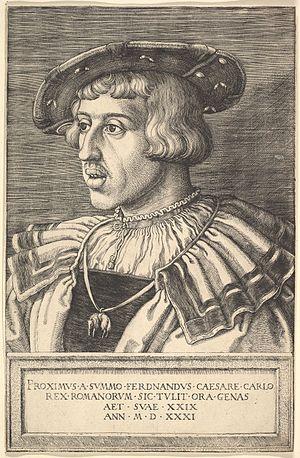
Les campagnes impériales de Soliman le Magnifique furent un ensemble de campagnes militaires menées par Soliman Iᵉʳ. Dixième sultan de l'Empire ottoman, il fut appelé Soliman le Magnifique en Occident et le Législateur en Orient, pour sa réforme substantielle du système légal ottoman. Pendant son règne de près de 46 ans de 1520 à son décès en 1566, l'Empire ottoman fut l'État le plus puissant du monde. À son apogée, l'Empire s'étendait de Vienne, en Europe centrale, à la péninsule Arabique, au Moyen-Orient, couvrant plus de 5 200 000 km² de superficie.